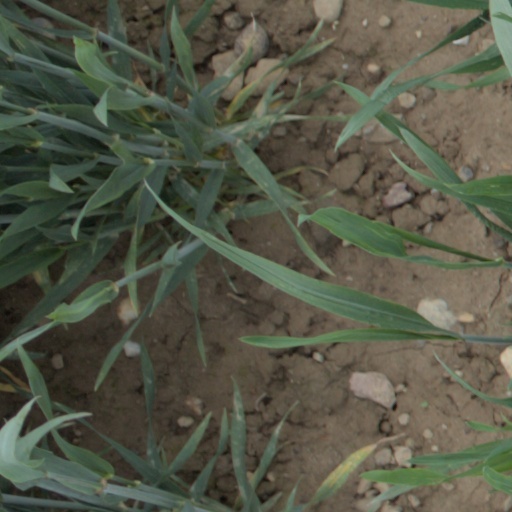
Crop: wheat